Alna School

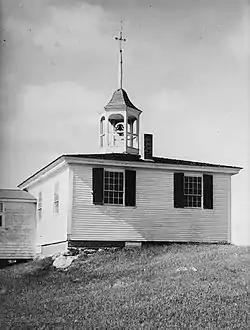
Alna School in 1936.

The Alna School is located on Alna Road in the town of Alna, Maine. Built in 1795, it is one of the oldest surviving school buildings in the state. It has also housed Alna's town offices. It was added to the National Register of Historic Places on April 28, 1975.